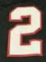
Number: 2